University Hospital Complex of Pontevedra

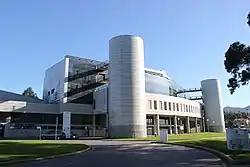
Montecelo Hospital entrance

In addition, the specialised medical centre or specialty centre "Casa del Mar" in the district of Mollavao in Pontevedra is attached to it.